Grand Canal Dock

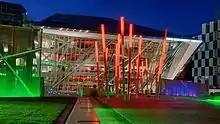
The front of the Daniel Libeskind designed Bord Gáis Energy Theatre pictured from the Martha Schwartz Partners designed Grand Canal Square

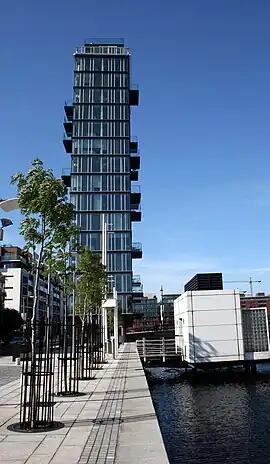
Alto Vetro (2008), and the National Waterways Visitor Centre

Grand Canal Dock is a Southside area near the city centre of Dublin, Ireland. It is located on the border of eastern Dublin 2 and the westernmost part of Ringsend in Dublin 4, surrounding the Grand Canal Docks, an enclosed harbour where the Grand Canal comes to the River Liffey. The area has undergone significant redevelopment since 2000, as part of the Dublin Docklands area redevelopment project.